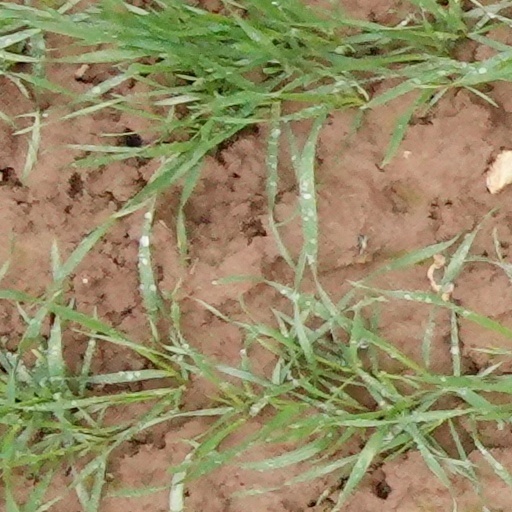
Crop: wheat